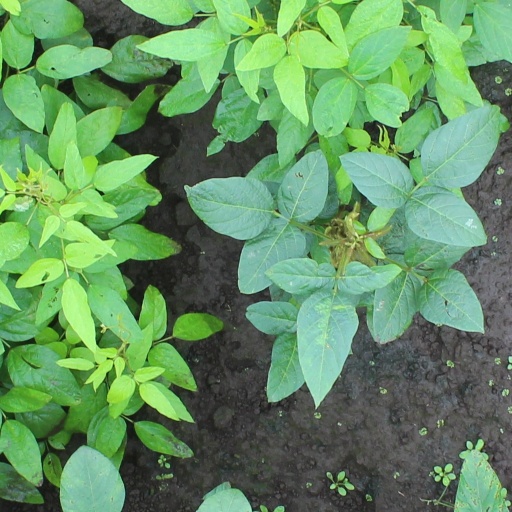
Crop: soybean